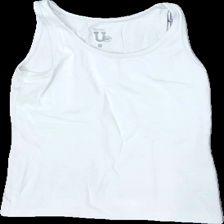
View: front
Type: Tank top
Category: Children
Brand: Not in the list
Brand text on label: basic u
Colors: White
Material: 100% bomull
Cut: C-collar
Size: 134
Season: All
Stains: Minor
Damage: smutsig krage
Damage location: top center
Price range: <50
Recommended usage: Export
Description: vitt linne
Comment: linnet är vitt och gråt